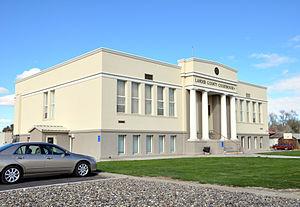
Le comté de Lander, en anglais : Lander County, est un comté situé dans l'État du Nevada, aux États-Unis. Son siège est la ville de Battle Mountain. Selon le recensement de 2010, la population du comté est de 5 775 habitants.